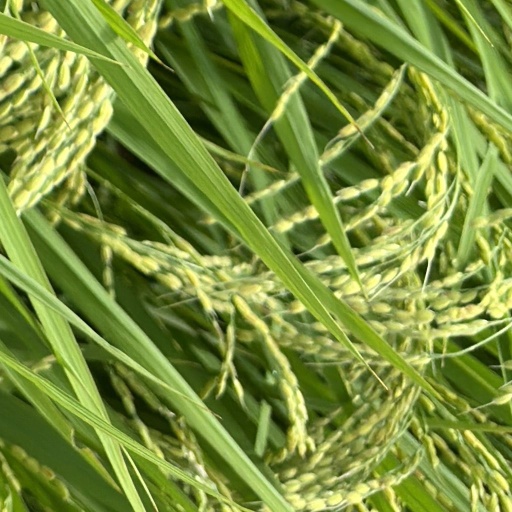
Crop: rice